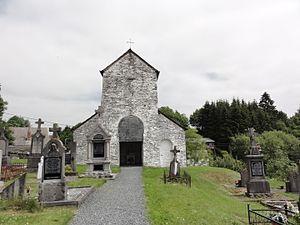
L'église Sainte-Marguerite à Ollomont
Cette page regroupe l'ensemble du patrimoine immobilier classé de la ville belge de Houffalize.